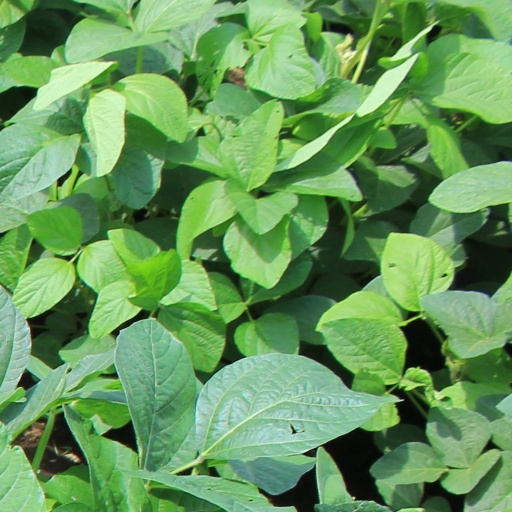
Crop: soybean